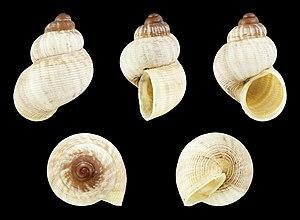
Le Cyclostome élégant ou l'élégante striée est une espèce de mollusques terrestres appartenant à l'ordre des mésogastéropodes et à la famille des Pomatiidae.